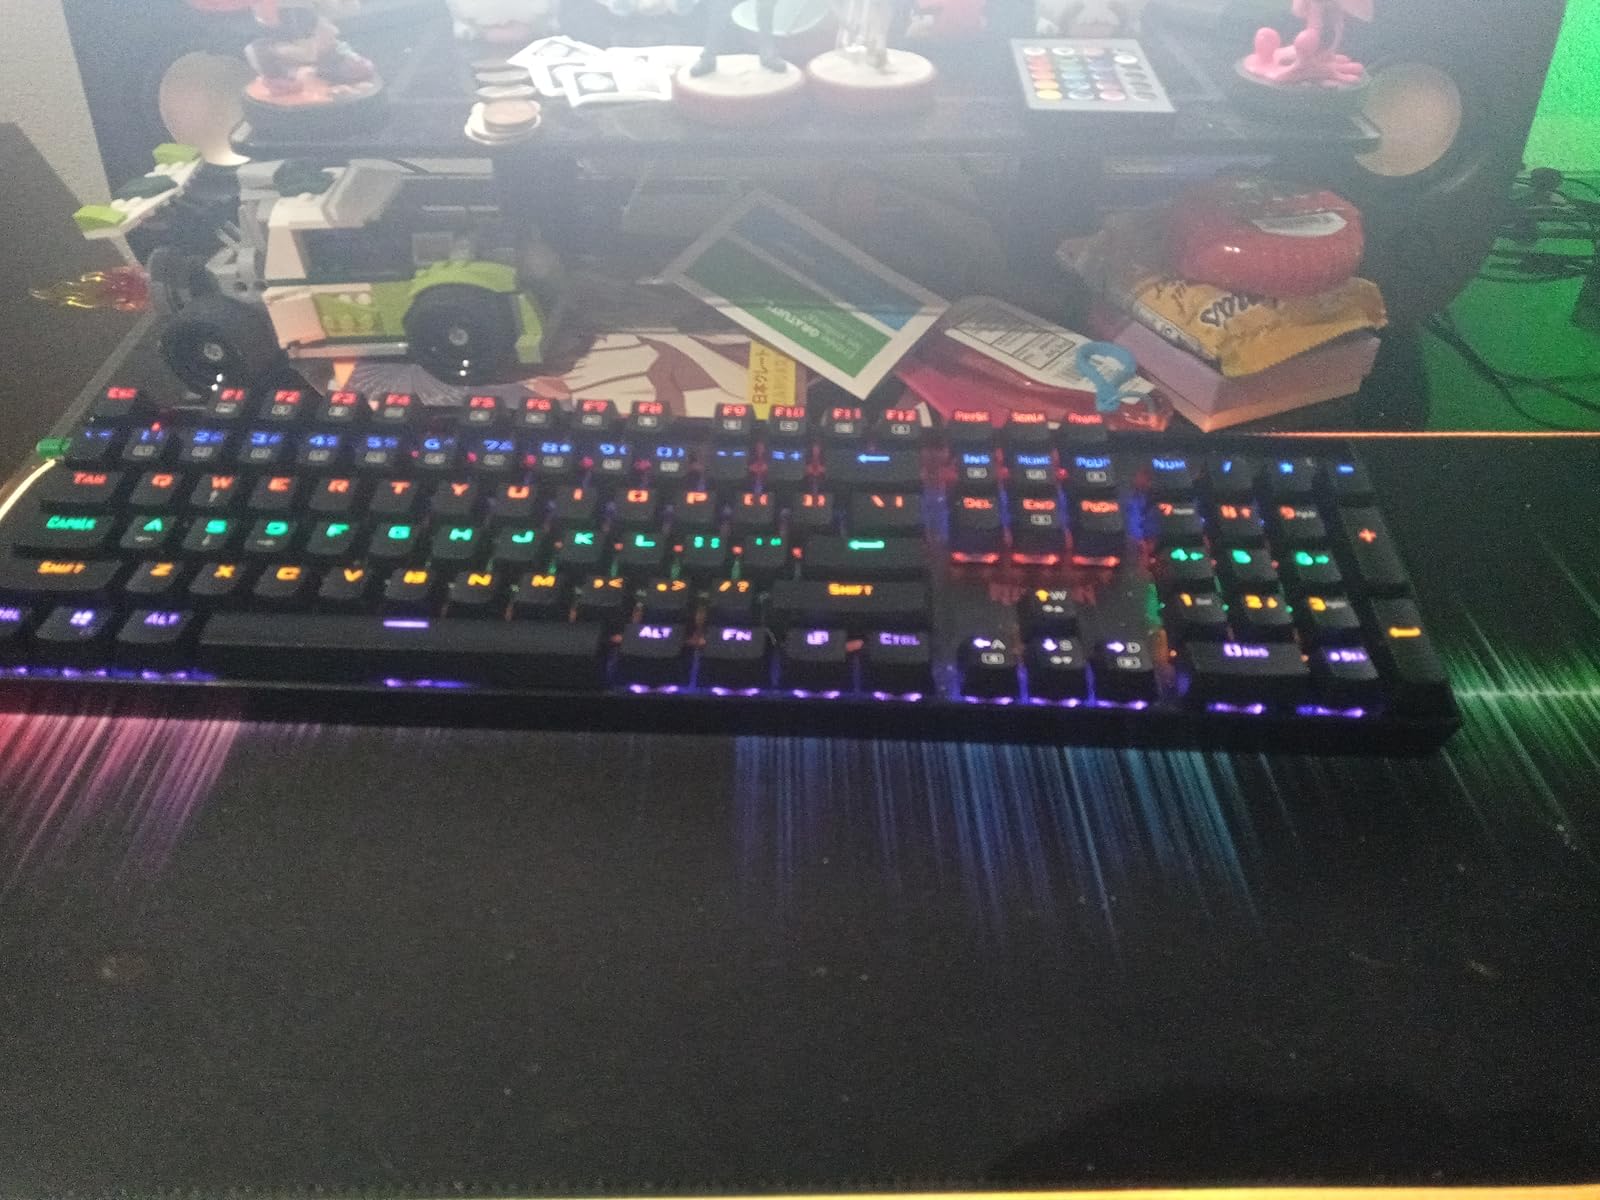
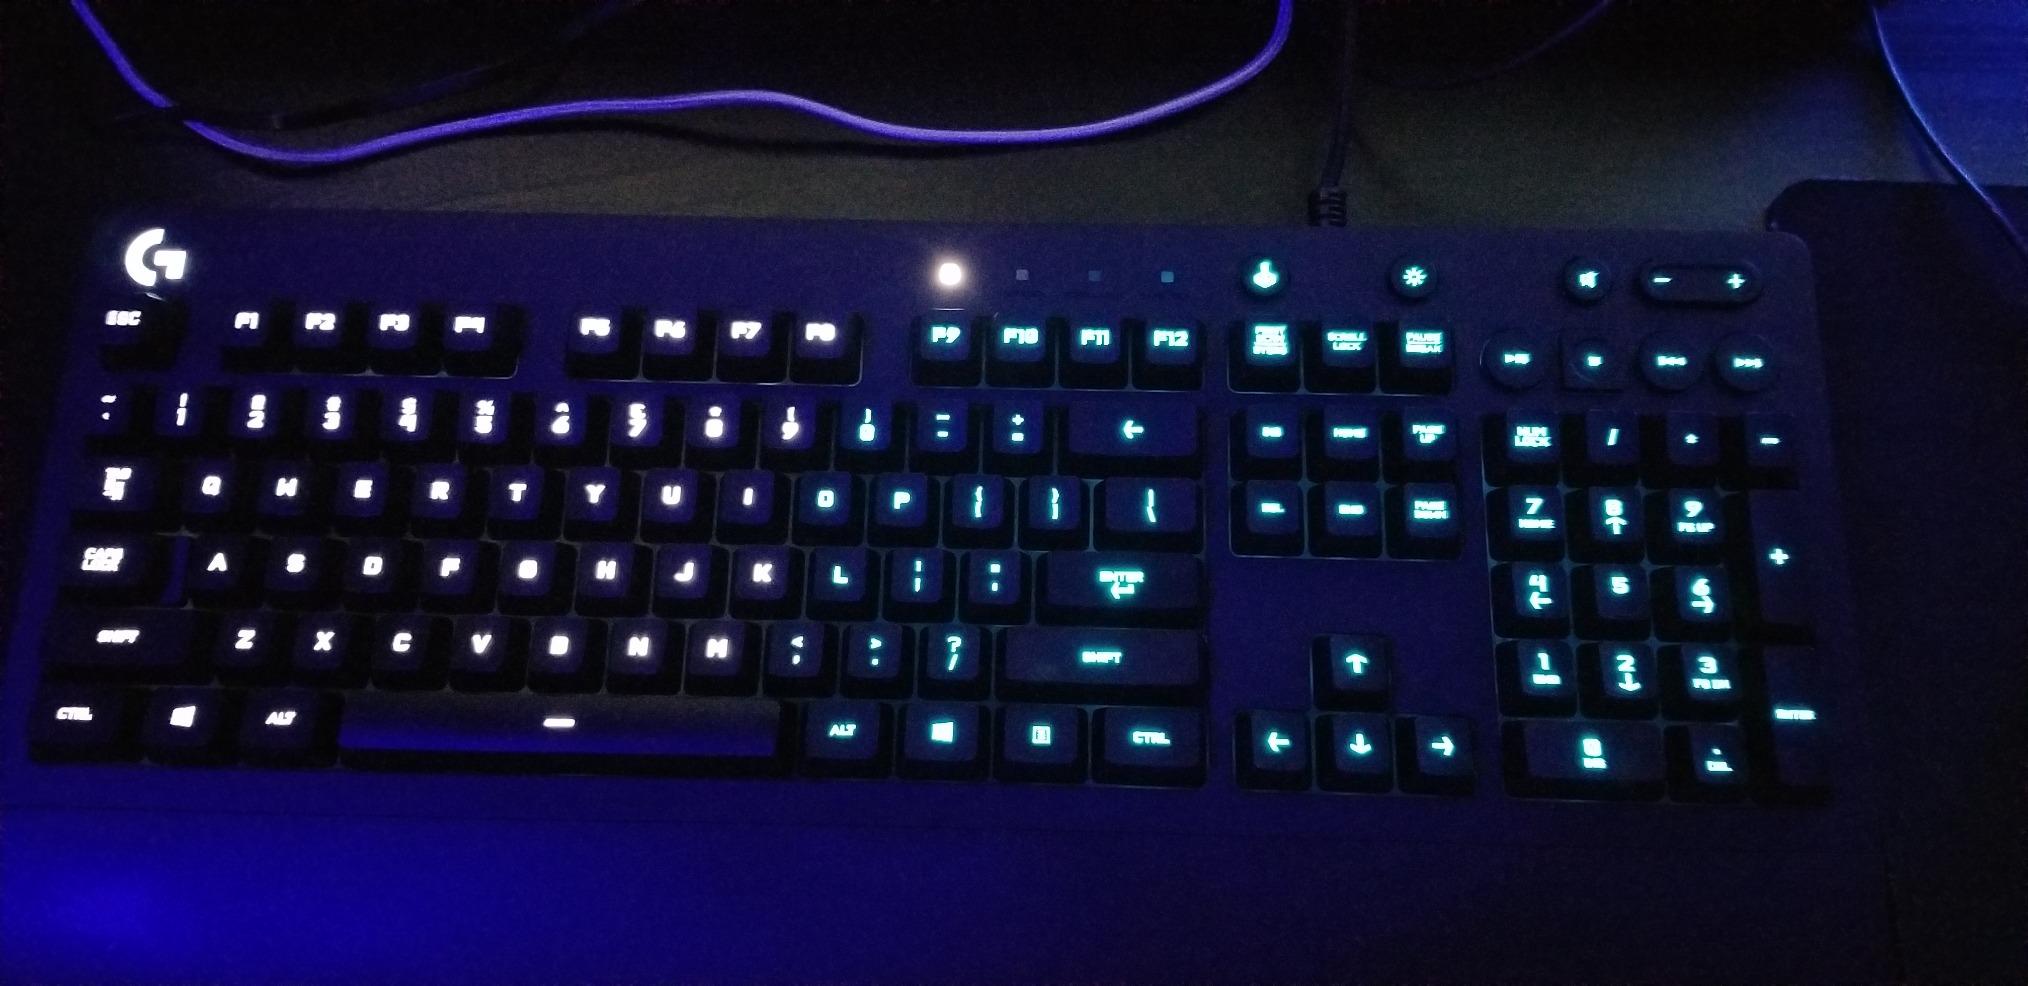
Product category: keyboard
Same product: no